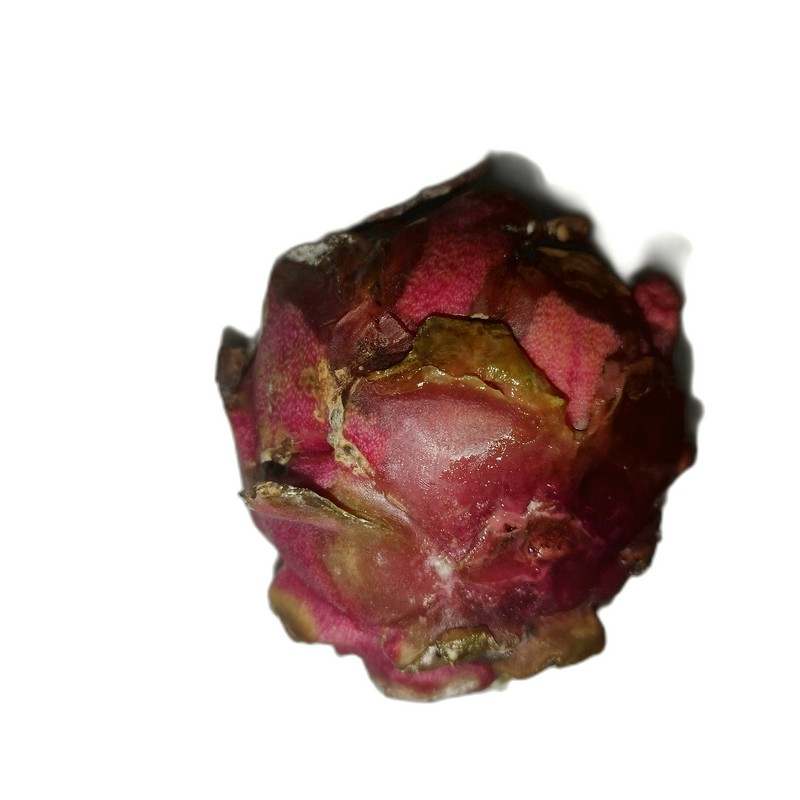
Label: Defect Dragon Fruit